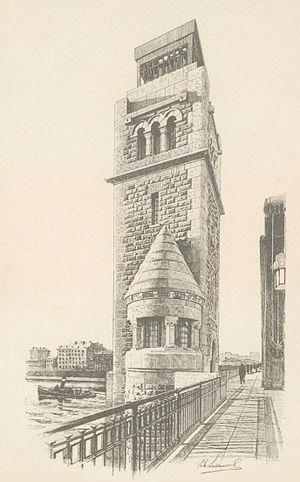
Saint-Pétersbourg. Neva.